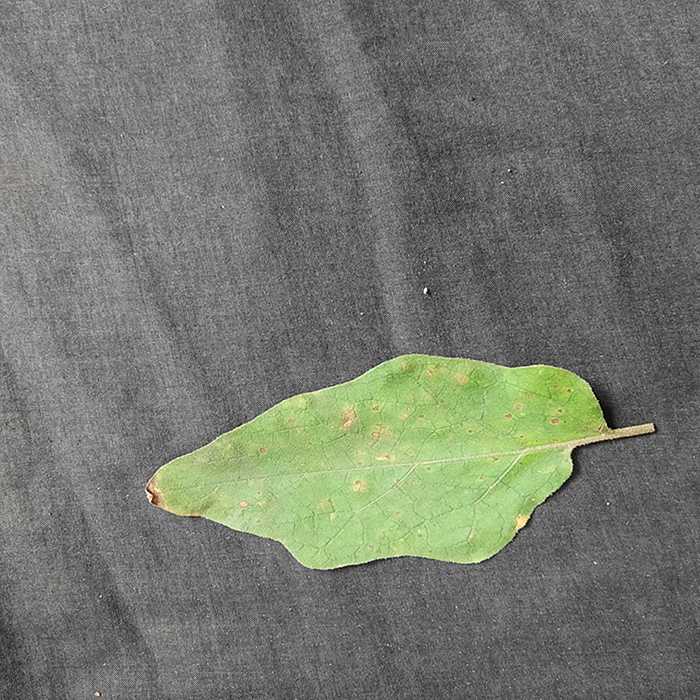
Plant: Eggplant
Label: Eggplant Cercopora leaf spot